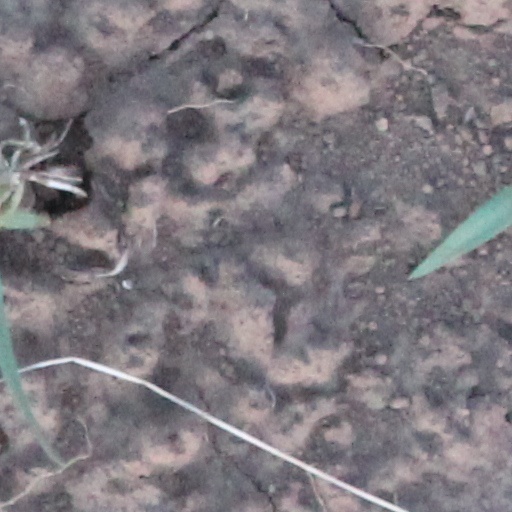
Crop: wheat